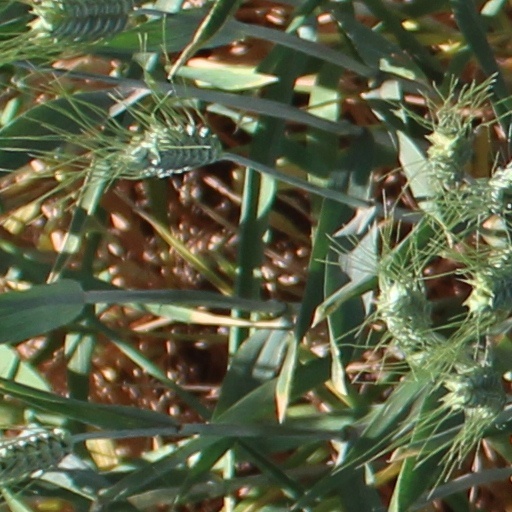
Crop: wheat